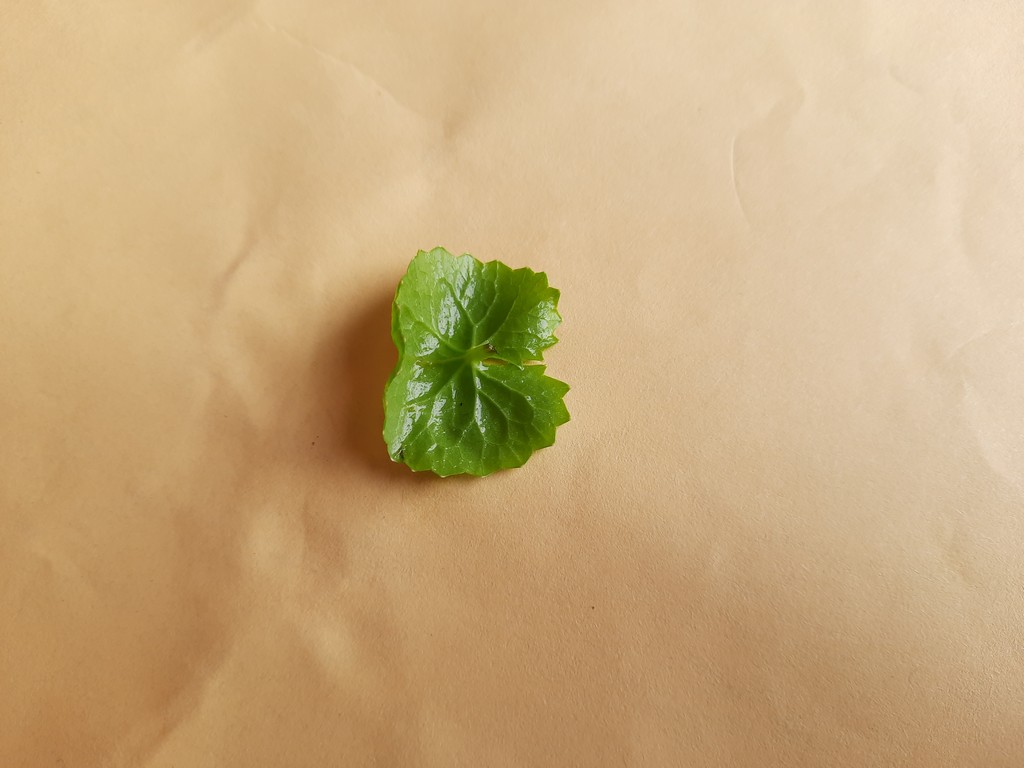
Label: Healthy